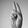
ASL letter: U